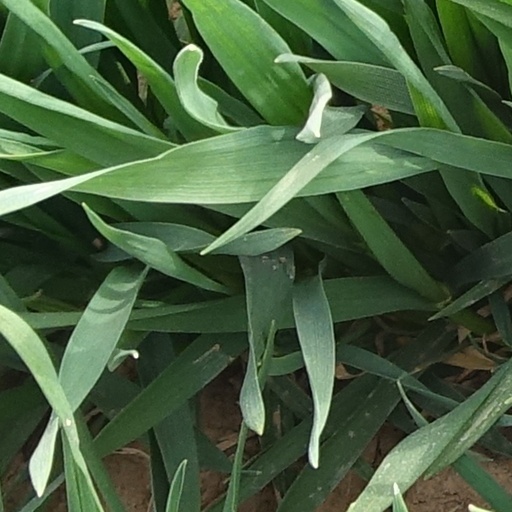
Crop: wheat